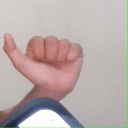
अक्षर: त